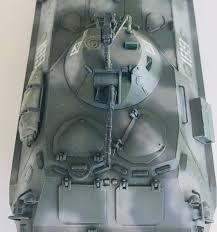
Label: BTR